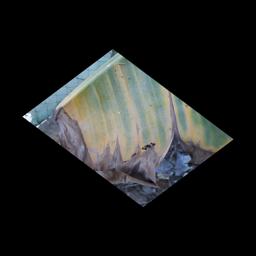
Label: POTASSIUM DEFICIENCY